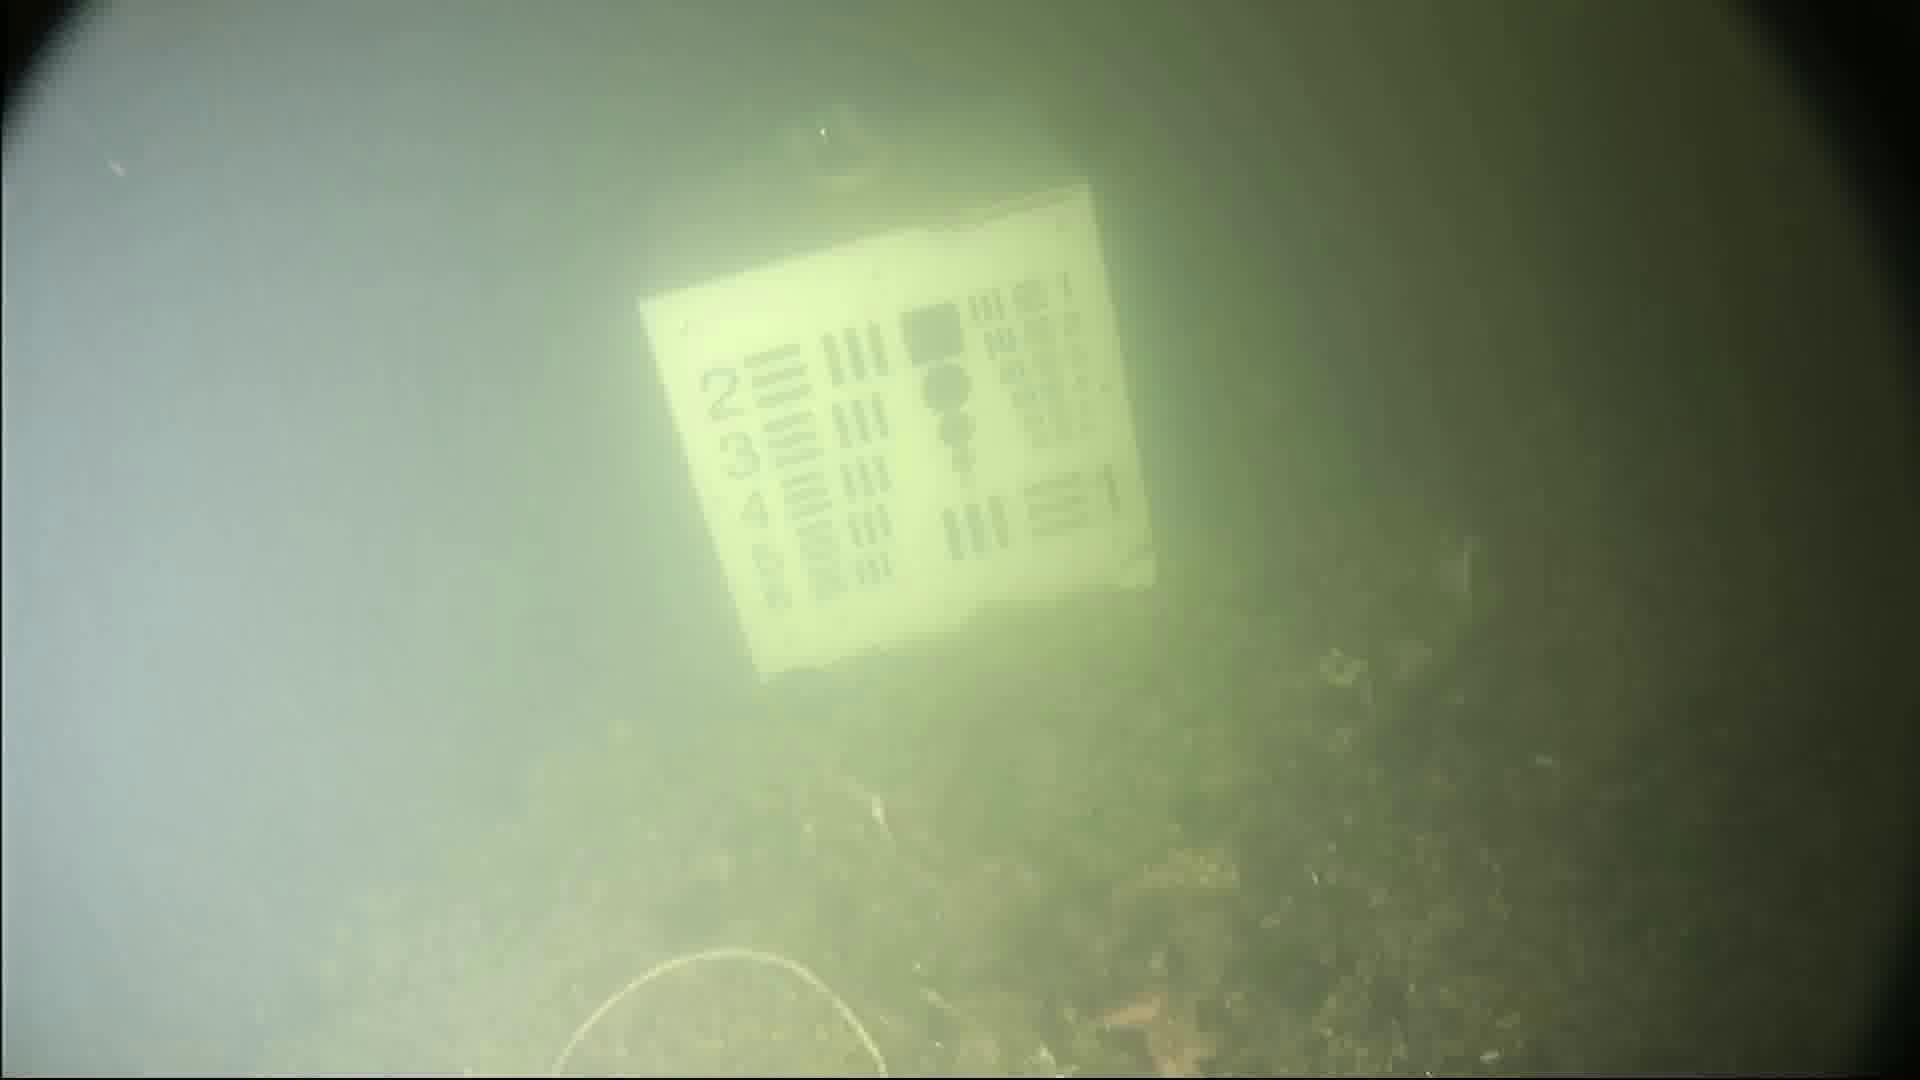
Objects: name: small_fish
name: starfish